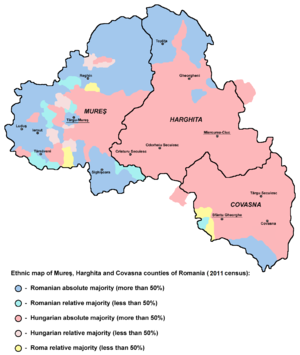
Le Pays sicule est une région historique et ethnographique transylvaine, en Roumanie. C'est là que vivent la plupart des Sicules de Transylvanie, population de langue hongroise localement majoritaire entre Târgu Mureș, Sovata, Gheorgheni, Miercurea-Ciuc, Băile Tușnad, Cristuru Secuiesc, Baraolt et Sfântu Gheorghe. Le centre historique et culturel de la région est Odorheiu Secuiesc. C'est la seule région de Transylvanie où les magyarophones sont en majorité. Traditionnellement, l'Est du Pays sicule est à majorité catholique, l'Ouest à majorité calviniste, héritage du pacte de tolérance de l'ancienne Principauté de Transylvanie.